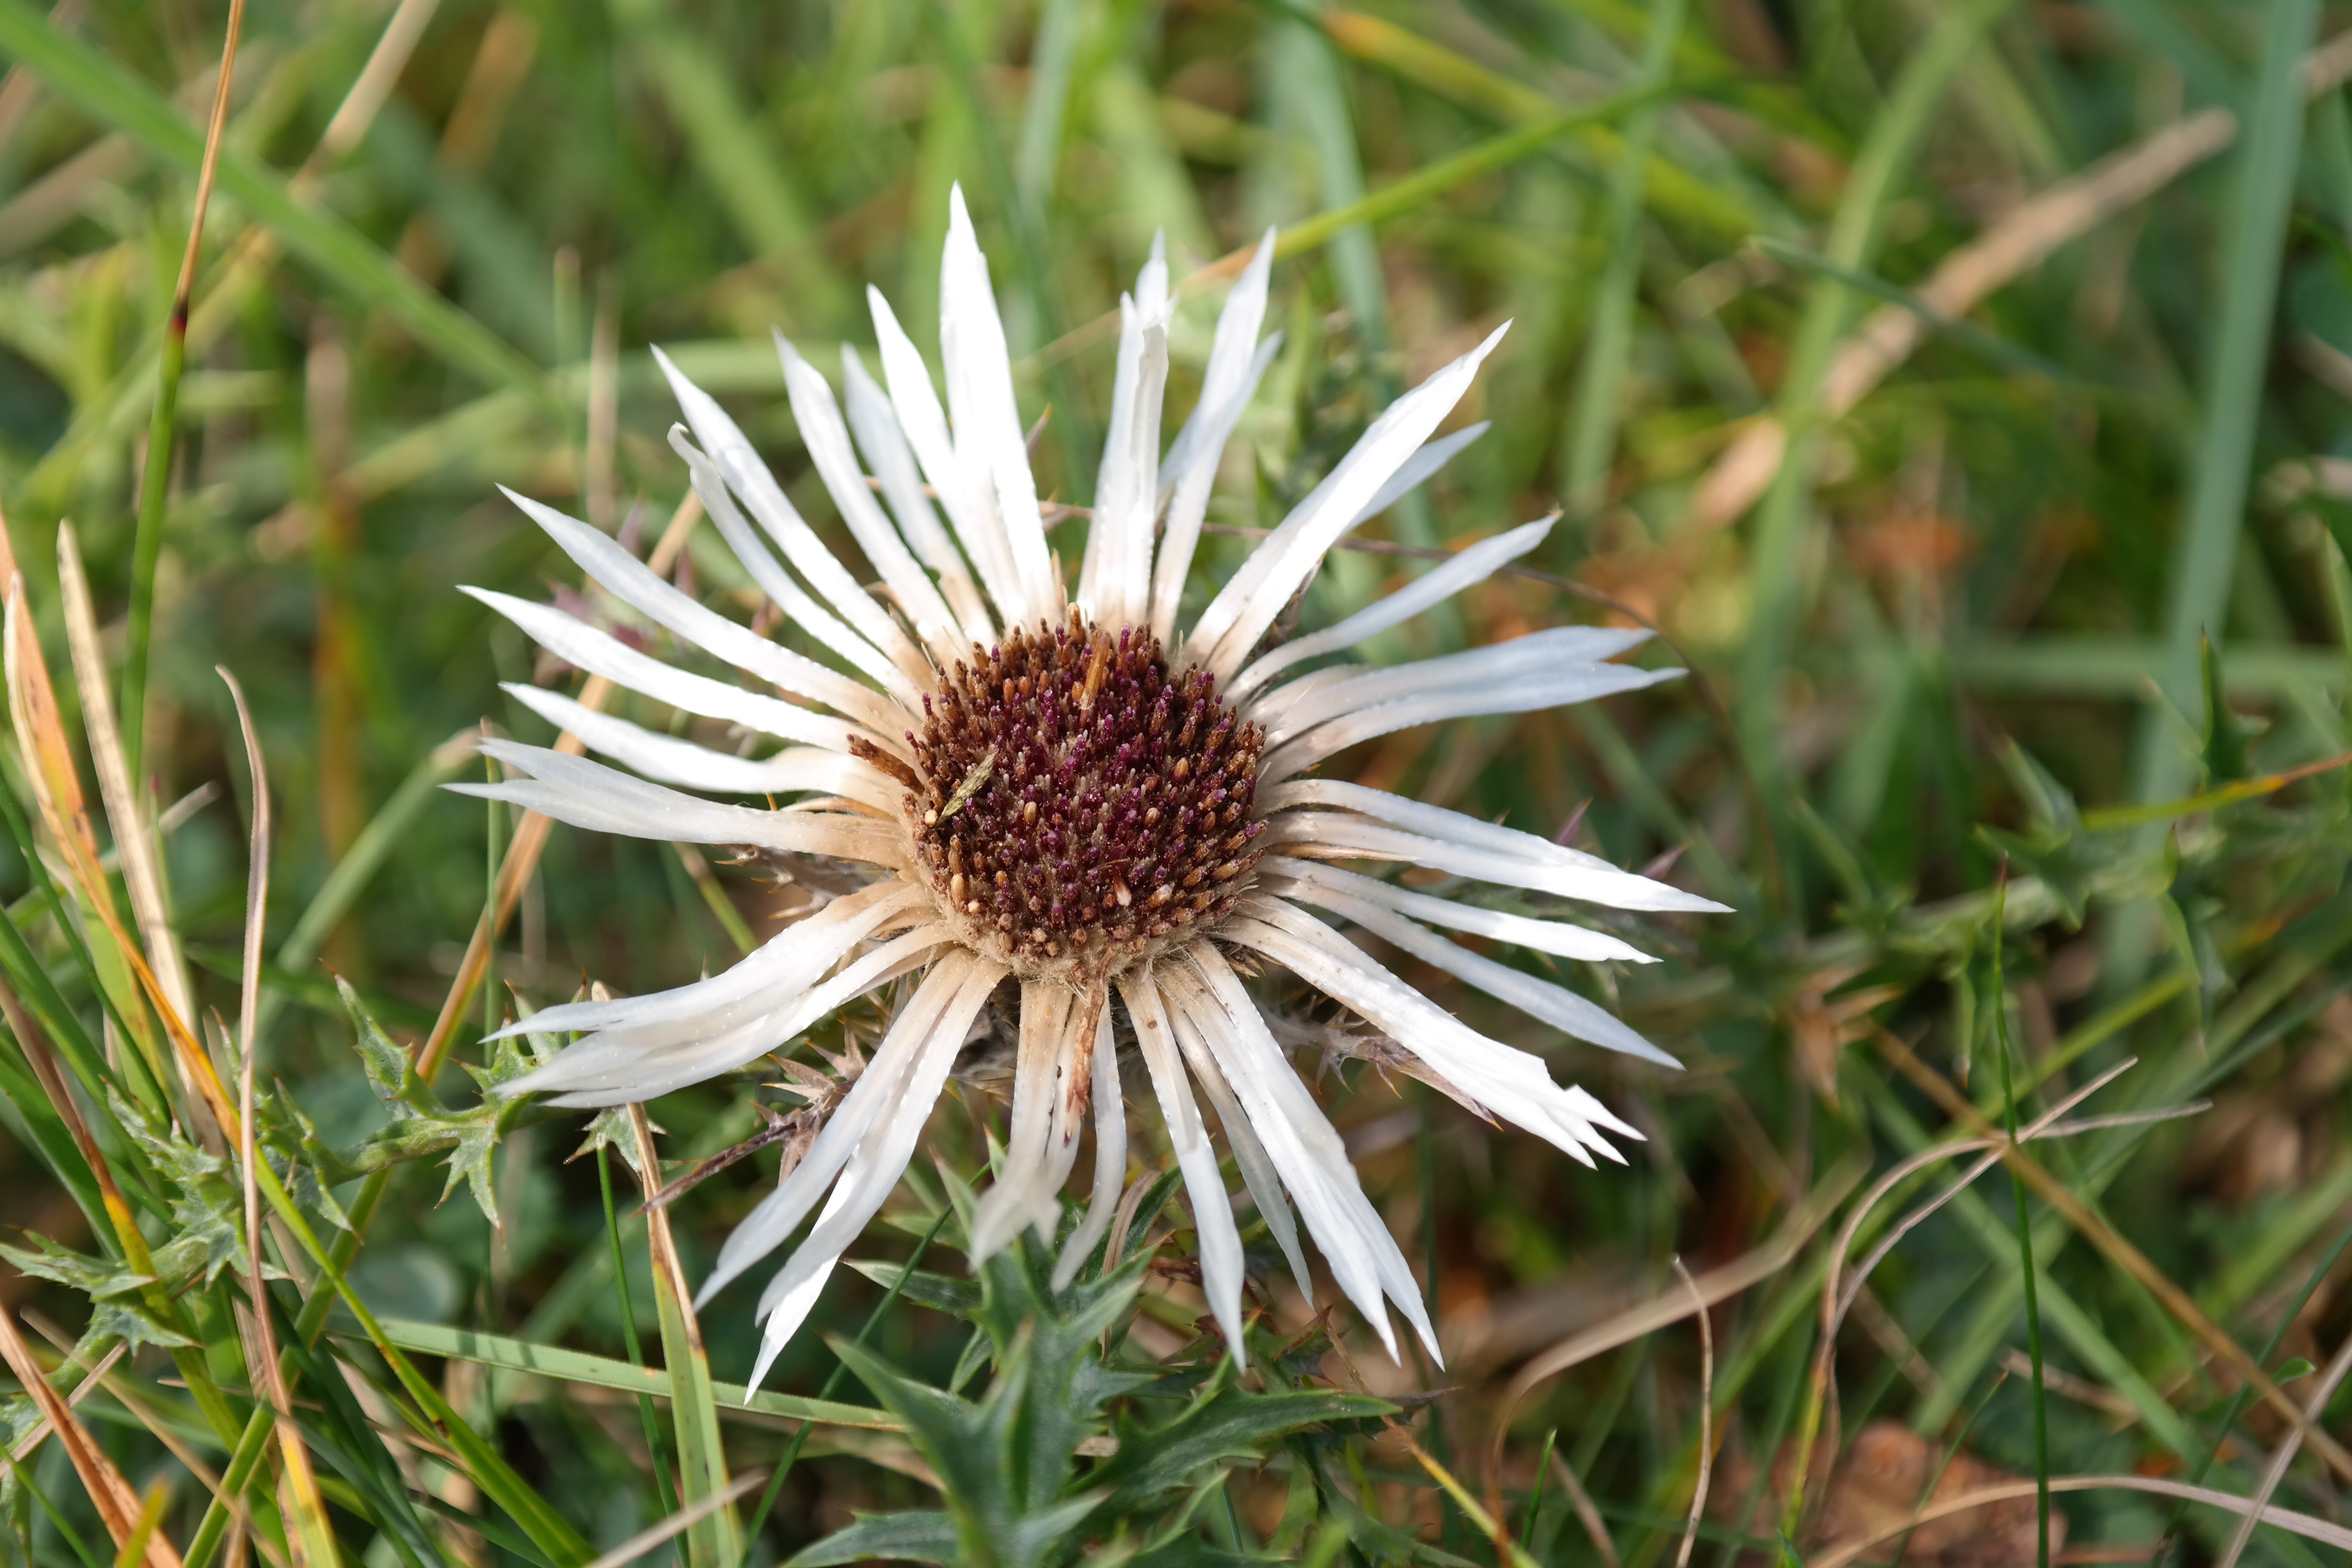
nature, grass, blossom, prickly, plant, white, meadow, prairie, flower, bloom, daisy, shine, botany, flora, wildflower, close up, silver, thistle, silver thistle, macro photography, flowering plant, spiny, daisy family, carlina acaulis, oxeye daisy, land plant, thorns spines and prickles